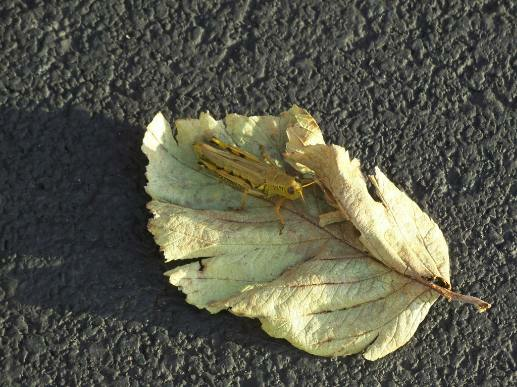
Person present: No